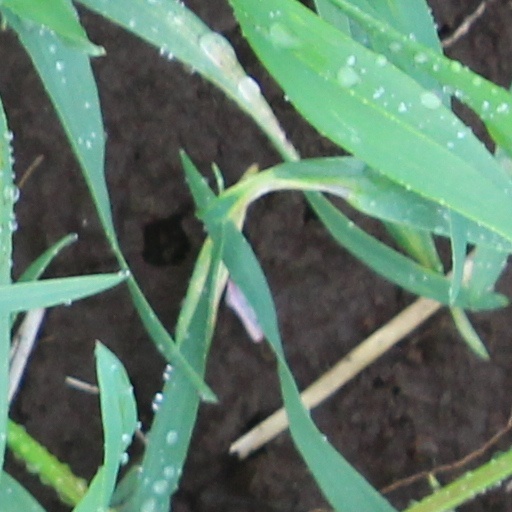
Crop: wheat